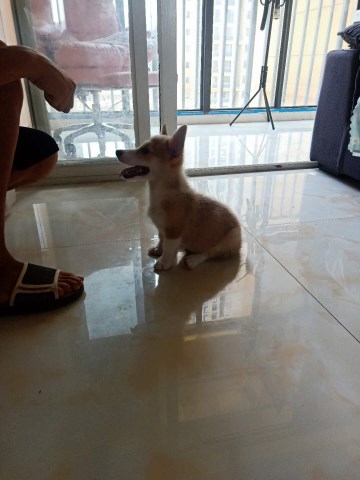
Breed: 2909-n000116-Cardigan